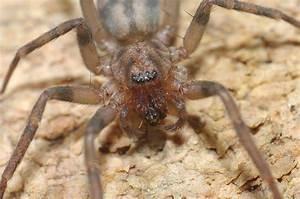
spider